Cantão

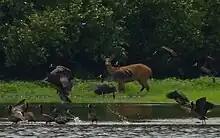
A marsh deer grazing among a flock of white-faced whistling ducks

Although forest vegetation predominates in the park, marshes, where grassy and shrubby vegetation is predominant, occur on the inside of river bends, at the ends of oxbow lakes, in channels that are in the process of closing, and at other places where recently deposited sediments are flooded by swift-moving water during the rainy season.